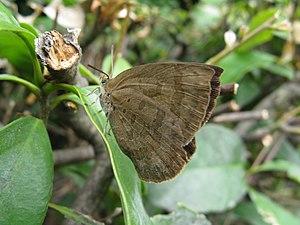
Le genre Arhopala regroupe des insectes lépidoptères de la famille des Lycaenidae, sous famille des Theclinae et compte plus de 200 espèces localisées dans la zone Asie - Pacifique.